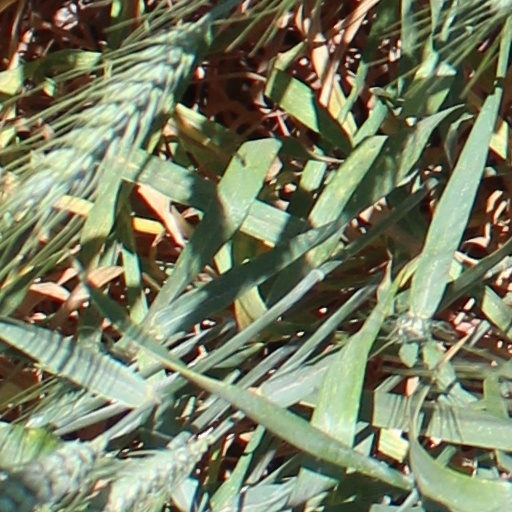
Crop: wheat